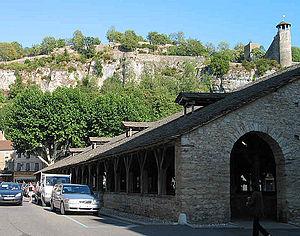
Halles médiévales (XVe siècle) de Crémieu (Isère, France)
Crémieu est une commune française située dans le département de l’Isère, en région Auvergne-Rhône-Alpes.